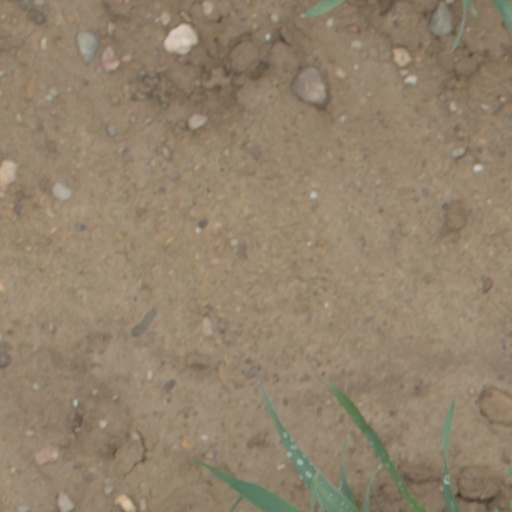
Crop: wheat